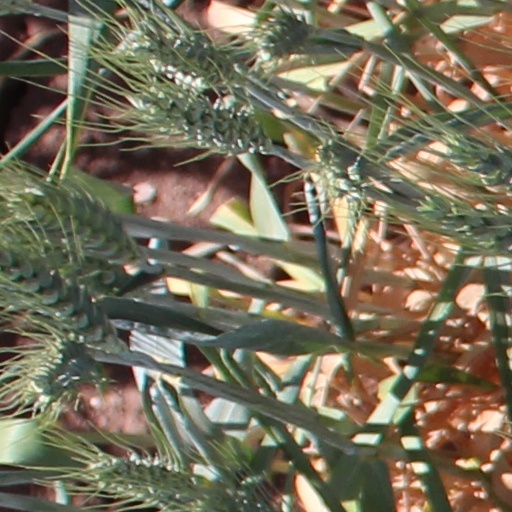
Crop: wheat